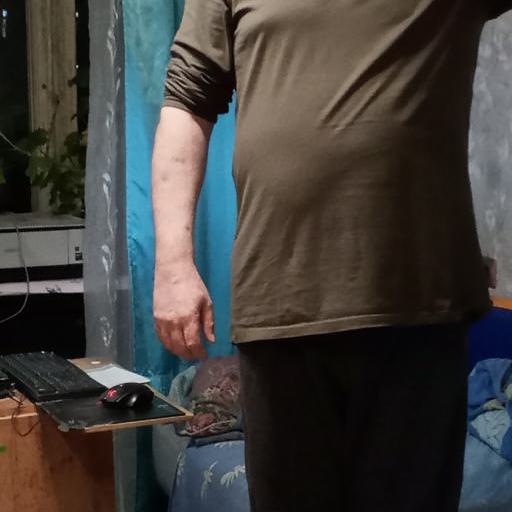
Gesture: no_gesture